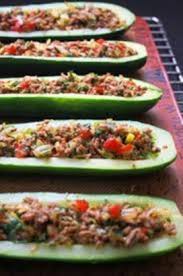
Yemek: karniyarik